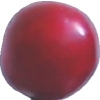
Label: cherry_wax_red